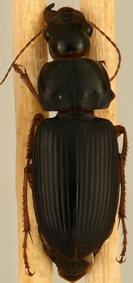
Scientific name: Harpalus pensylvanicus
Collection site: Smithsonian Environmental Research Center Site (SERC), plot SERC_007